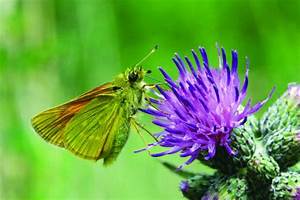
Label: butterfly